Faculty of Humanities and Social Sciences, University of Zagreb

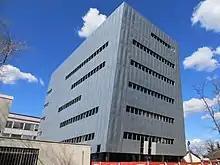
Faculty of Humanities and Social Sciences library.

The Faculty Library moved into a new building opened in March 2009, becoming the second largest library in Croatia (after the nearby National and University Library in Zagreb). It includes 24 department libraries with more than 600 000 books. The library consists of the ground floor, 6 upper floors and a closed repository. The ground floor is mainly intended to be used for reading and writing, while the five upper floors contain books from all departments.